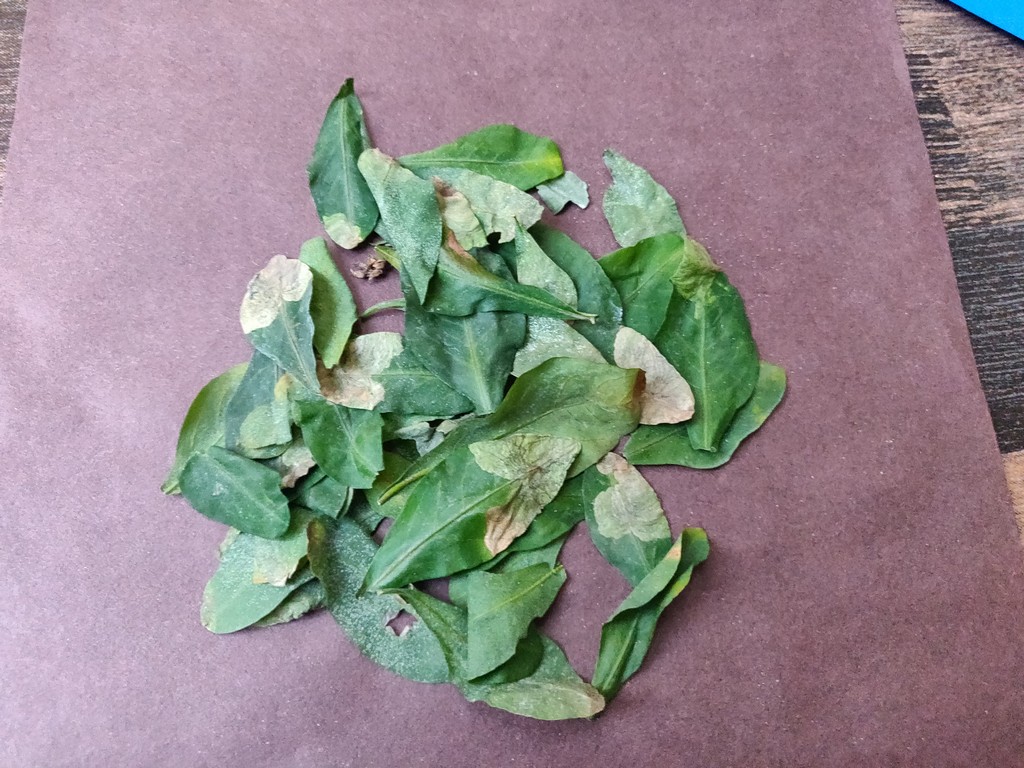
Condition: Unhealthy
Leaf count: multiple
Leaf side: unknown